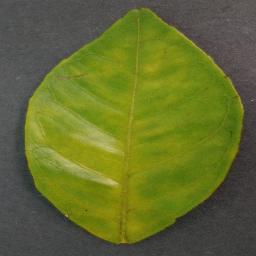
Label: Orange___Haunglongbing_(Citrus_greening)